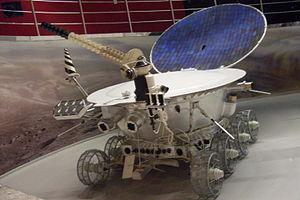
Maquette (1:1) du rover lunaire Lunokhod 1 au Memorial Museum of Astronautics (Moscou).